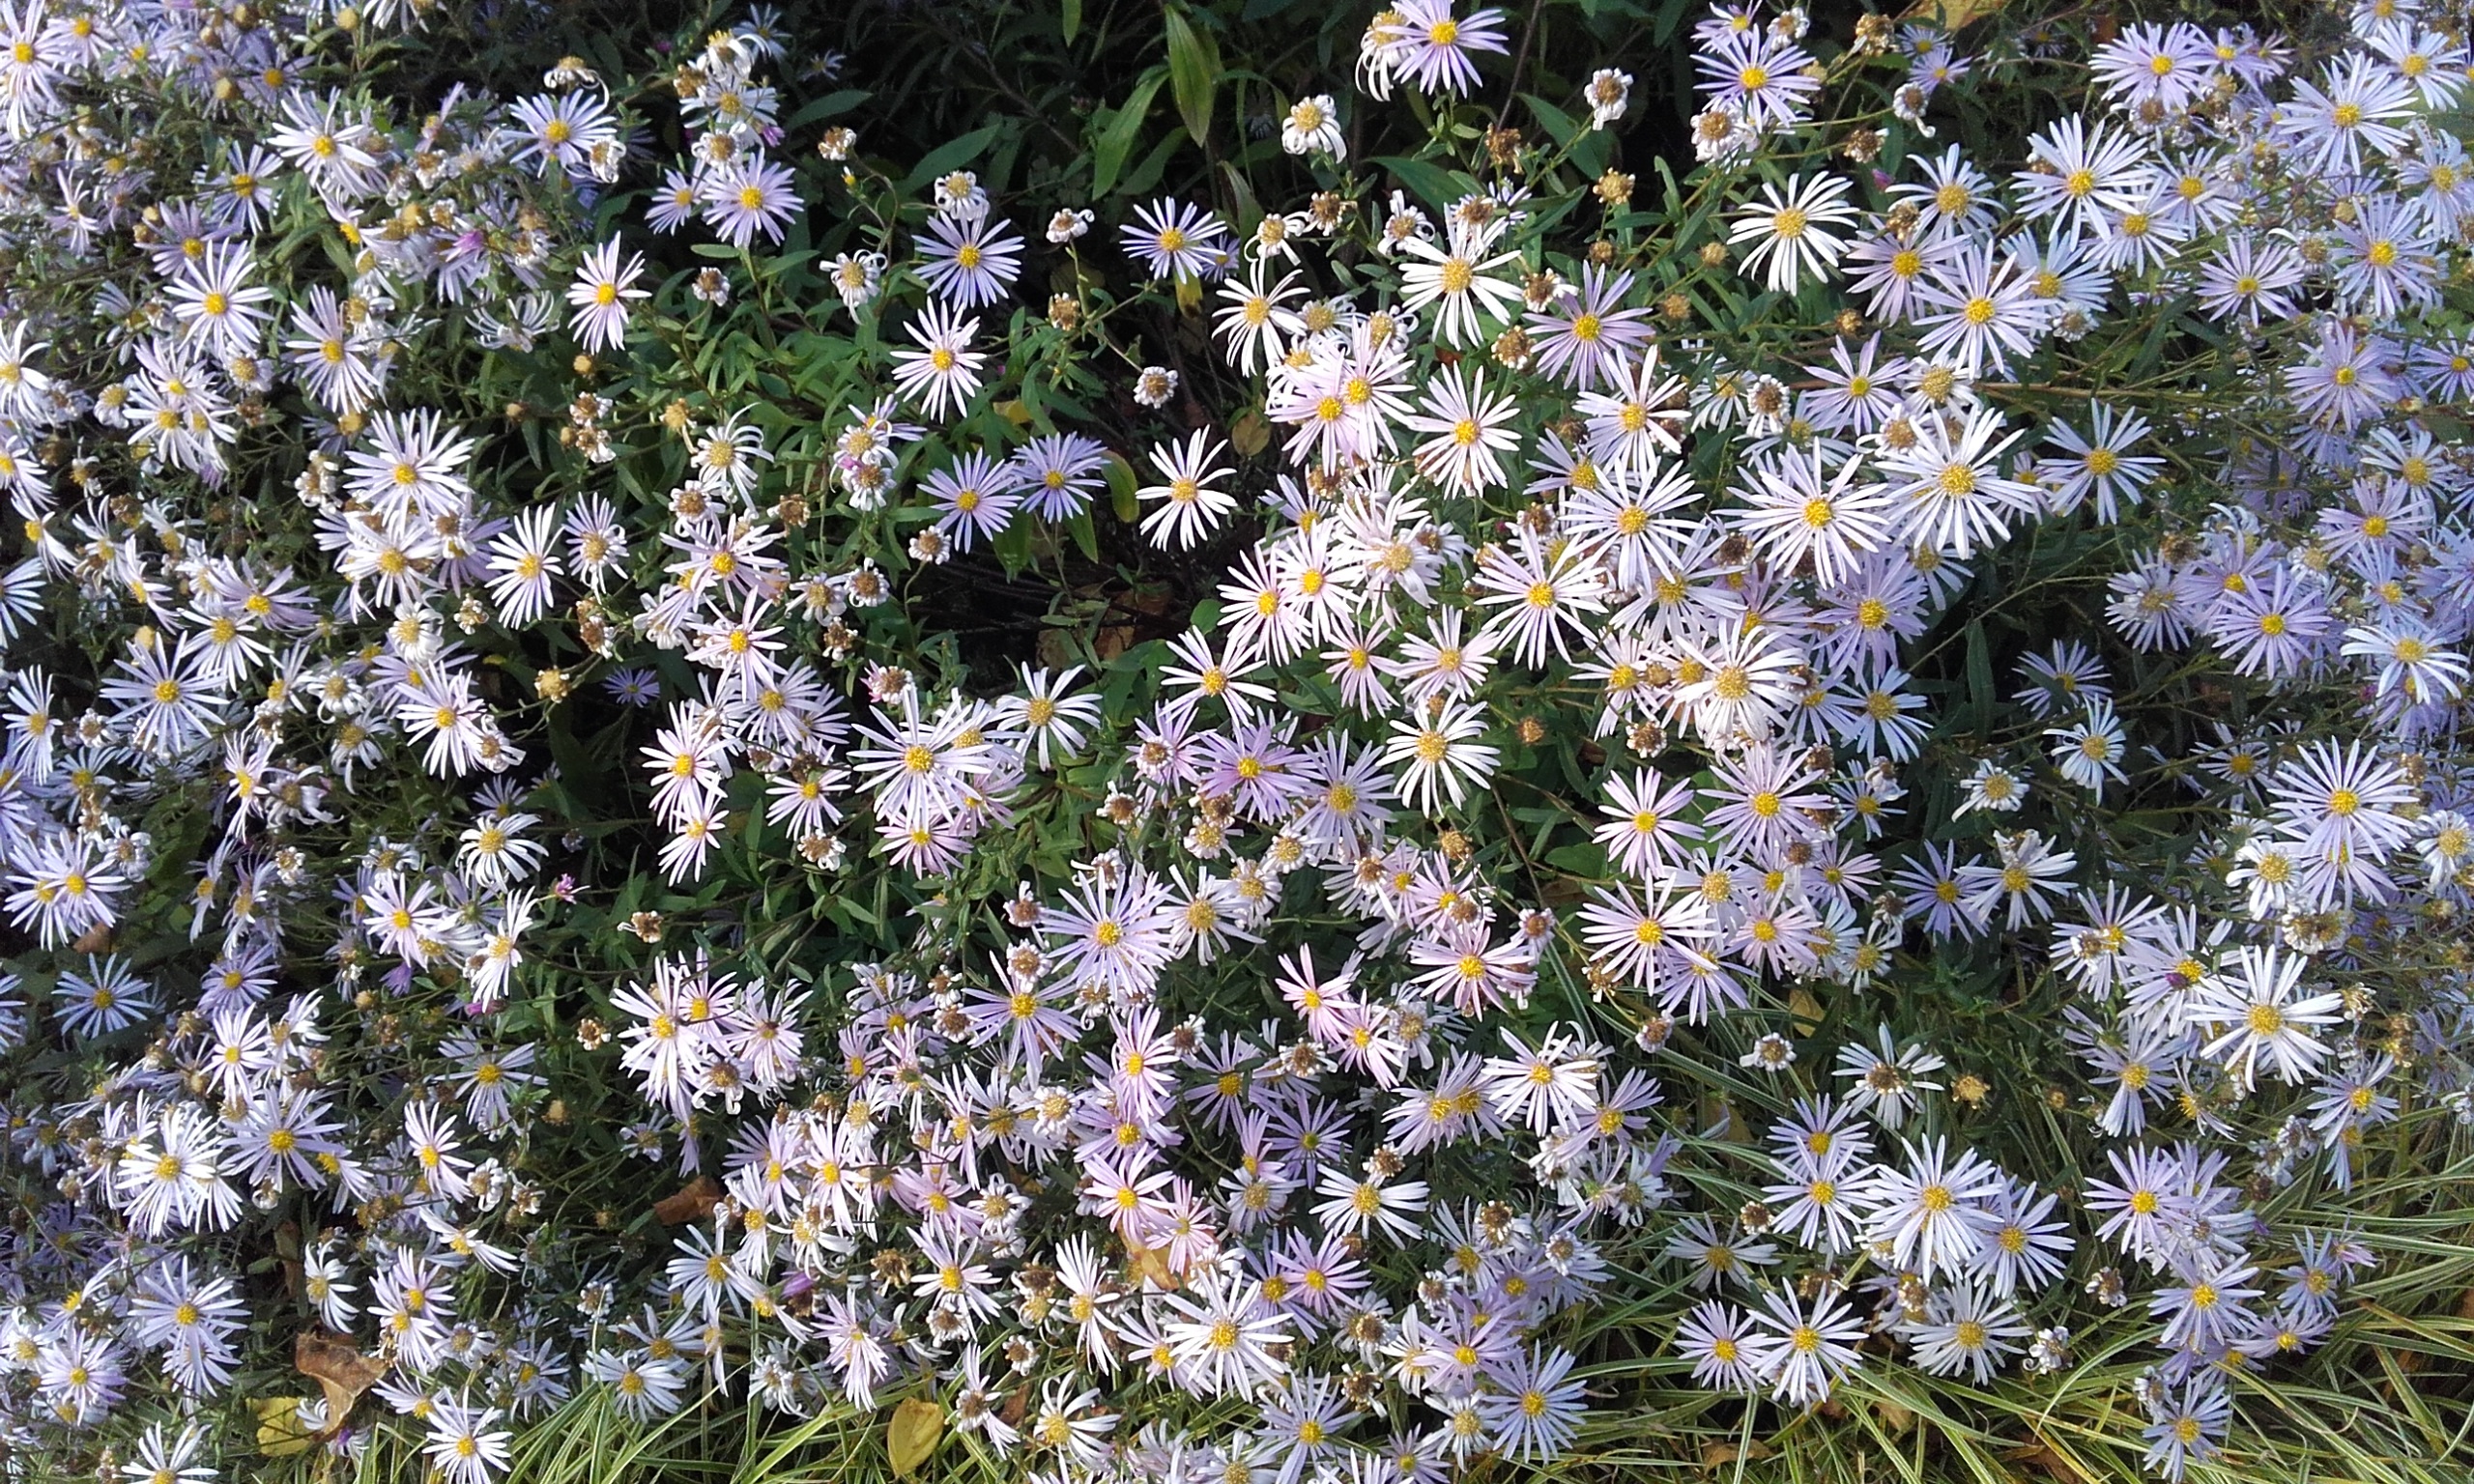
blossom, plant, meadow, flower, herb, botany, garden, flora, wildflower, shrub, aster, flowering plant, daisy family, annual plant, land plant